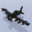
Label: airplane